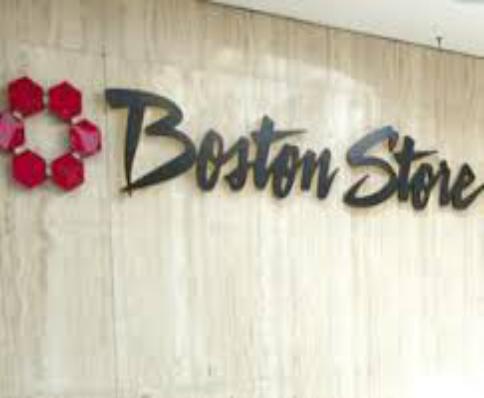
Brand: Boston Store
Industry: Others